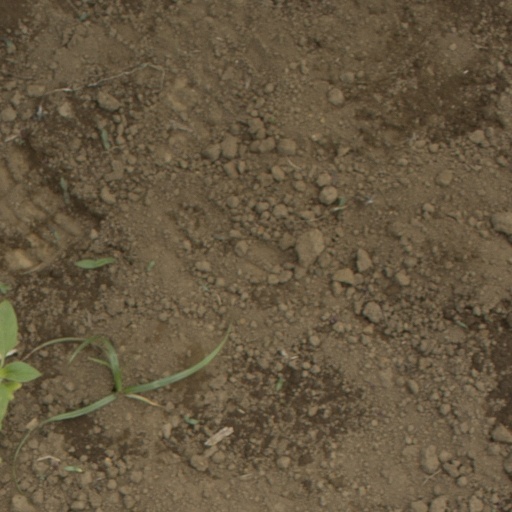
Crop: Jerusalem artichoke